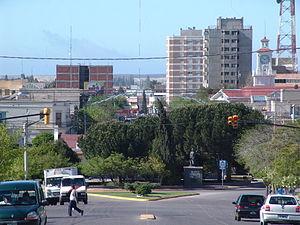
Trelew est une ville de la province de Chubut, en Argentine. Elle est située en Patagonie, dans la vallée inférieure du río Chubut, dans le département de Rawson, à environ 20 km de l'océan Atlantique. Elle comptait 90 000 habitants en 2006.